Facón Grande

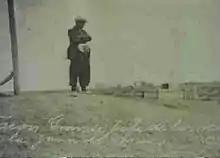
Last photo of Facón Grande, before being executed

José Font, better known as "Facón Grande (lit. "Big Knife")", (1883–22 December 1921) was an Argentine worker and syndicalist known for his leading role in Patagonia Rebelde, a rural workers' uprising in Patagonia, Argentina.